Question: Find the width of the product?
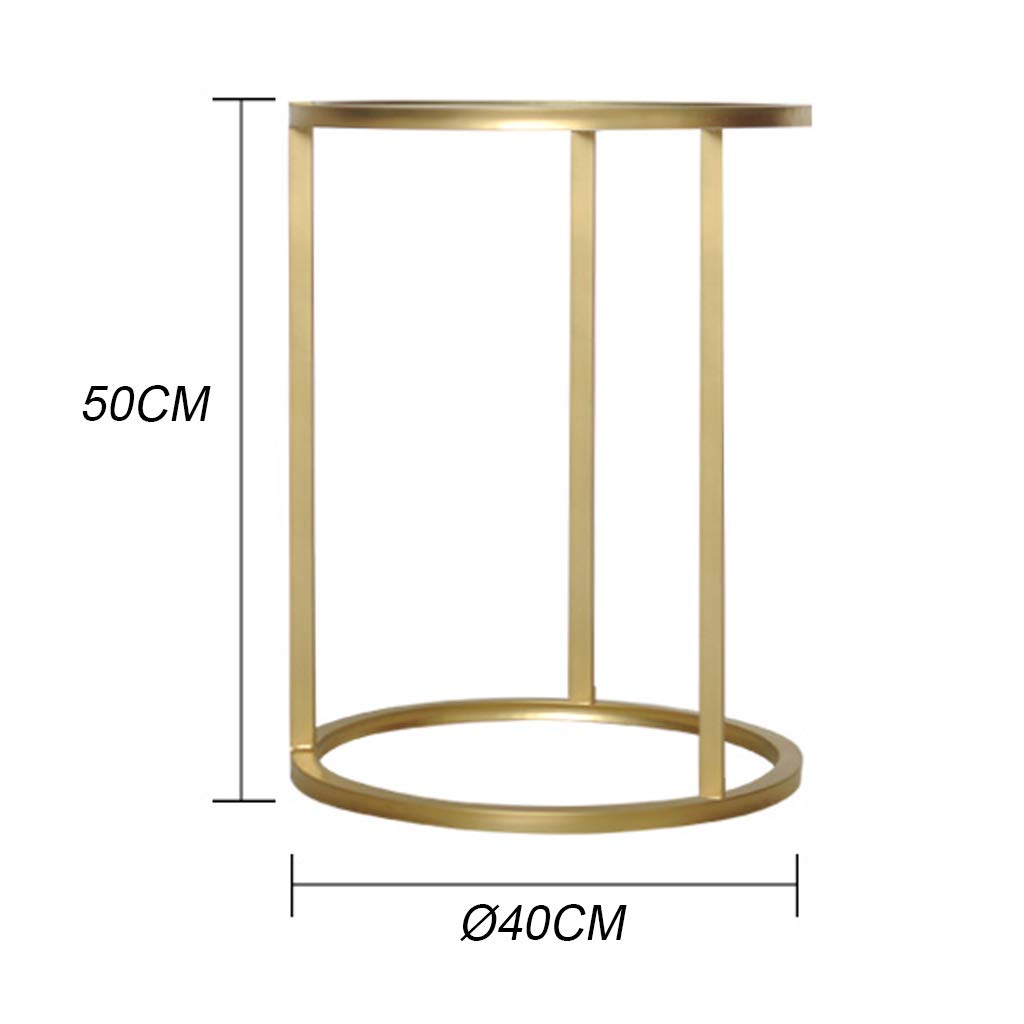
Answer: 140.0 centimetre